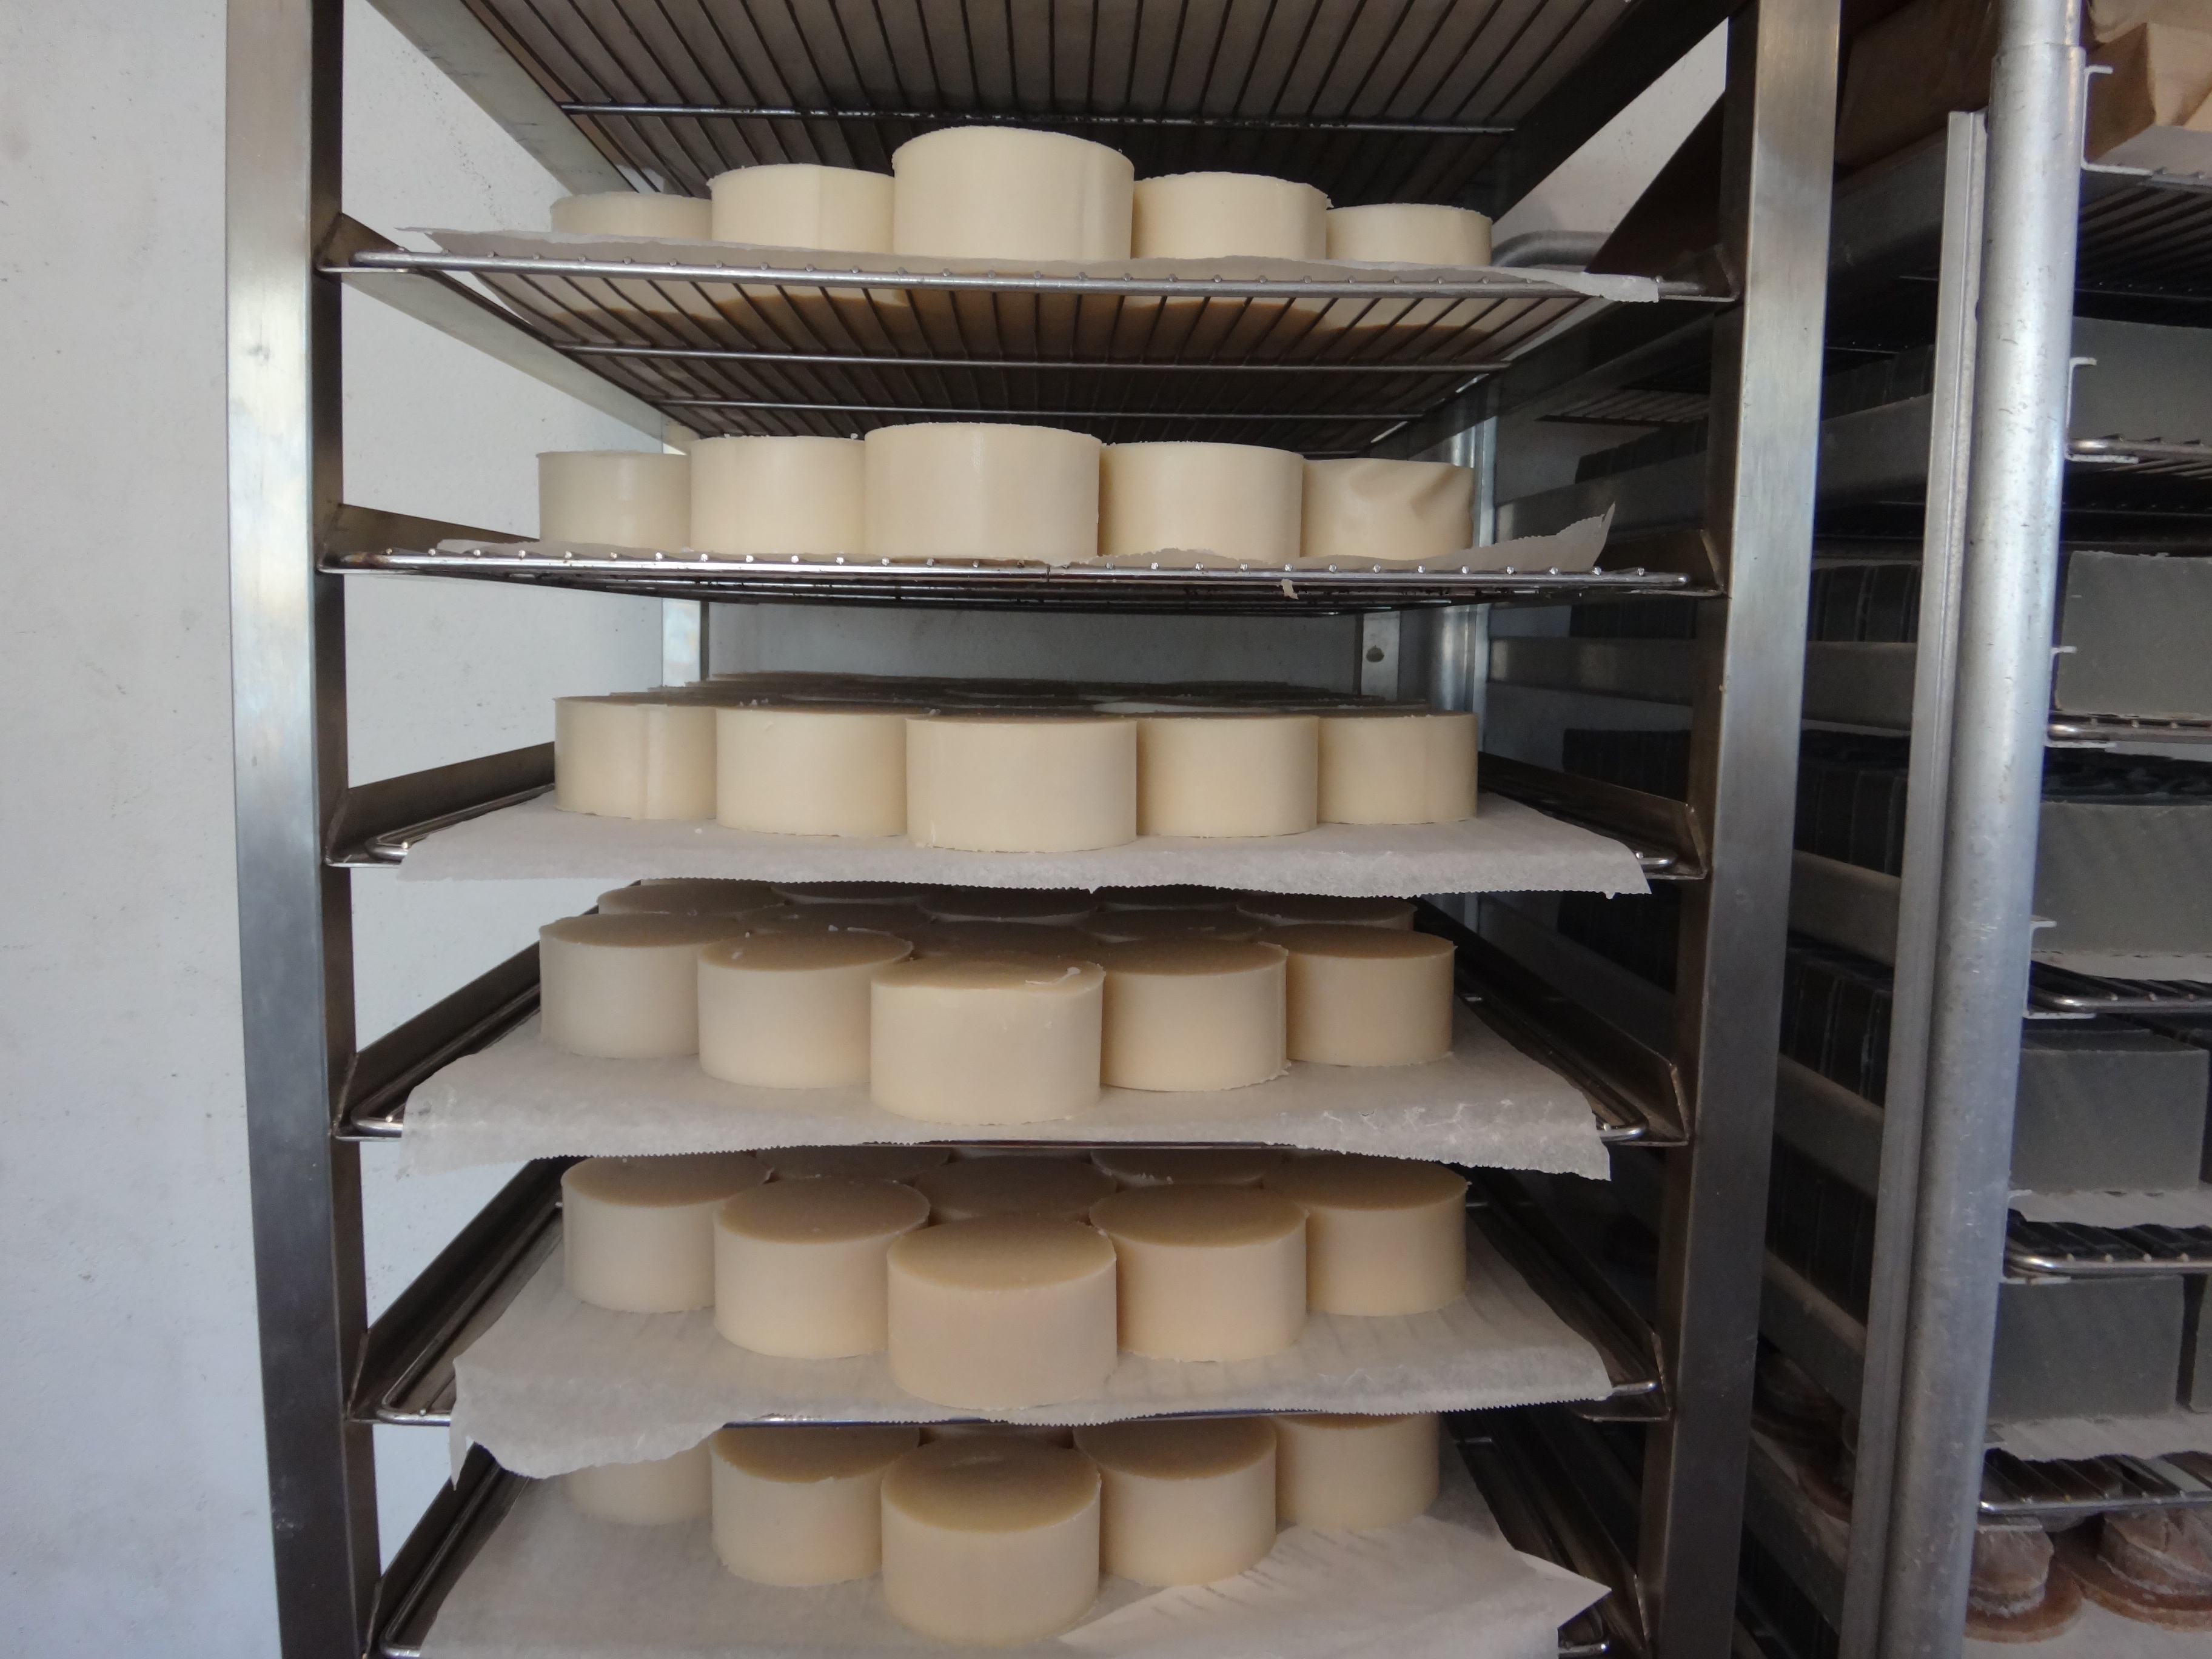
structure, wood, ceiling, shelf, furniture, room, lighting, interior design, crafts, design, stairs, beige, shelving, know, window covering, hydrolyzed cold, saponification, cosmetics laboratory